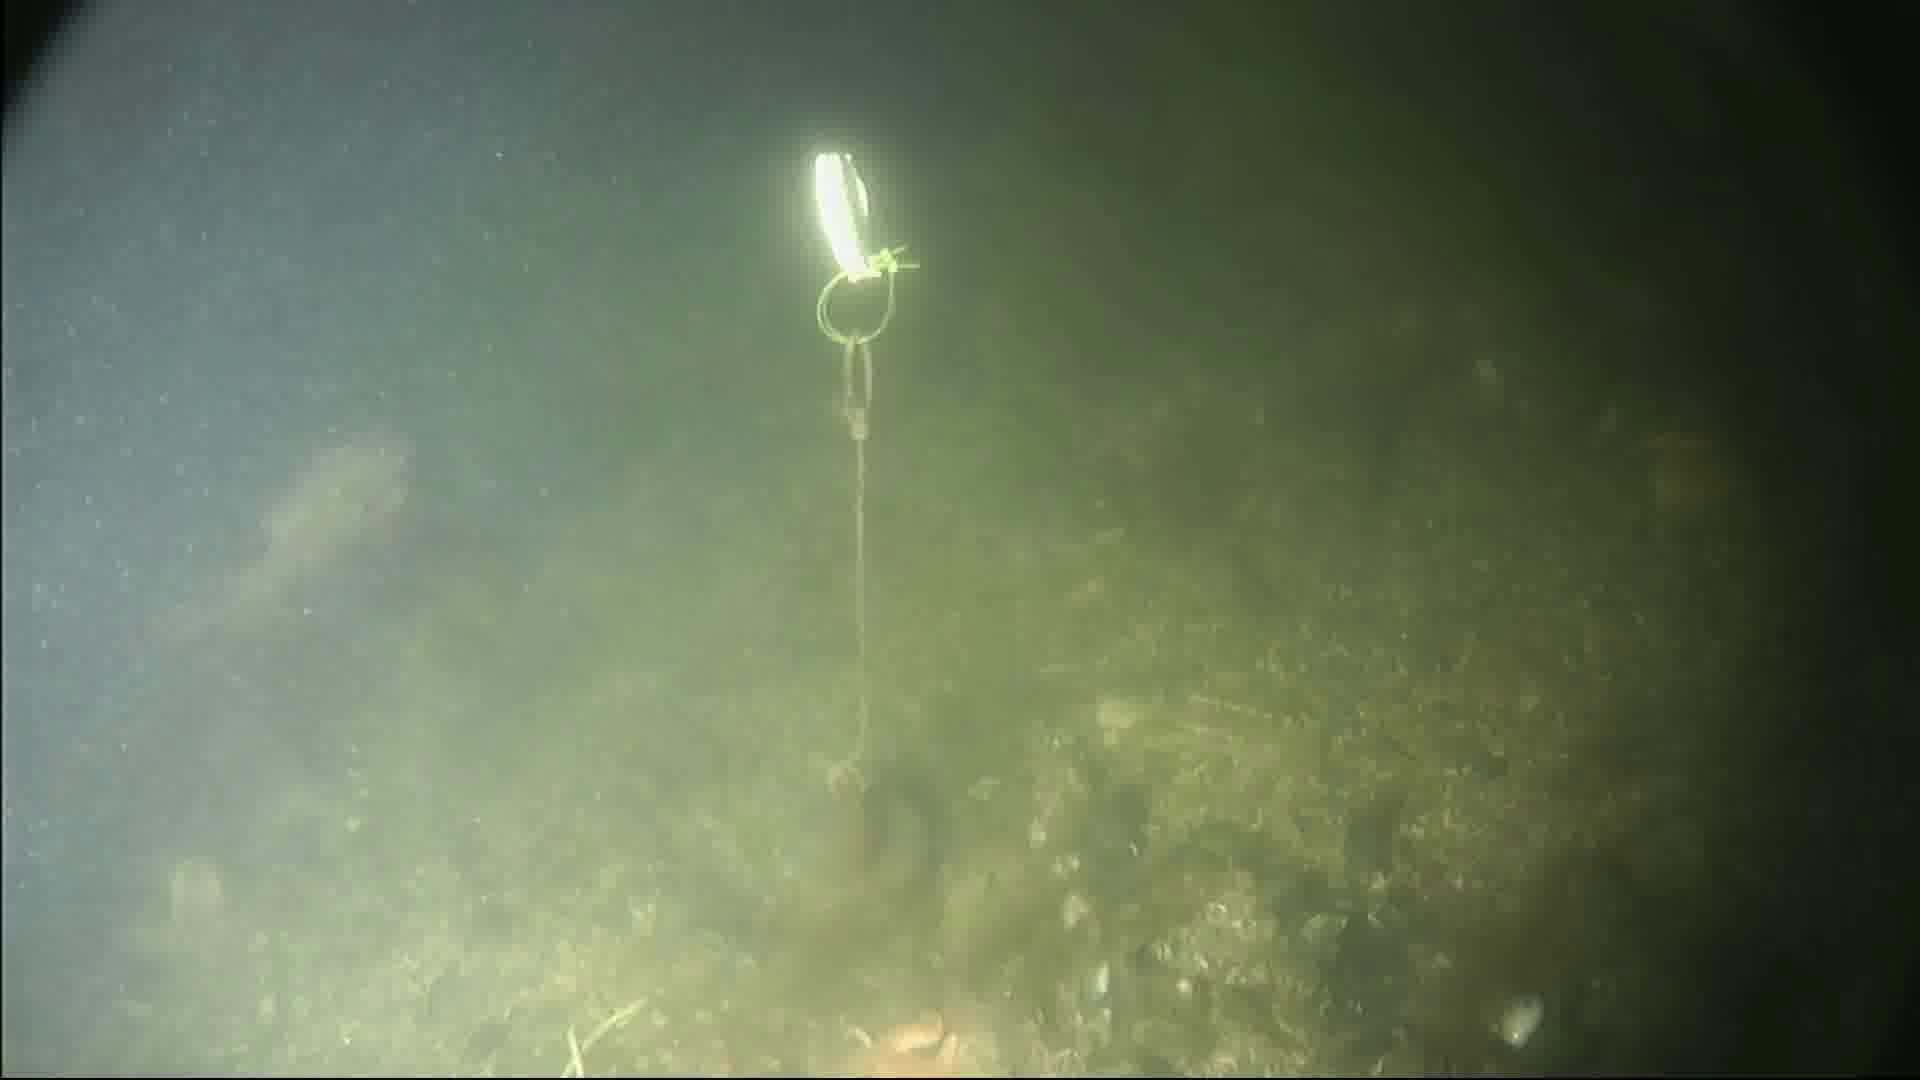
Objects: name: fish
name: crab
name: starfish